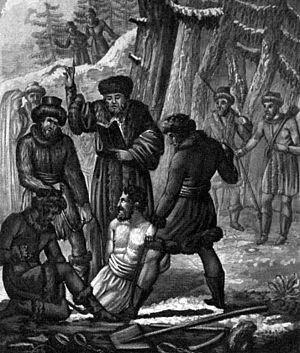
Supplice en usage en Sybérie
L'enterrement vivant est une action consistant à mettre en terre une personne encore vivante. Indépendamment des ensevelissements accidentels provoqués par des catastrophes ou des cataclysmes, des personnes peuvent être involontairement mises en bière et inhumées vivantes à la suite d'une tragique erreur de diagnostic de leur décès. On regroupe dans cette catégorie les personnes qui ont été enfermées vivantes dans un cercueil ou déposées dans une morgue et dont le réveil a été heureusement constaté avant leur enterrement.